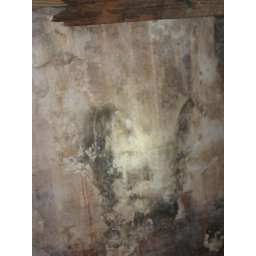
There is supposed to be a &amp;quot;face-like&amp;quot; image within these water stained walls